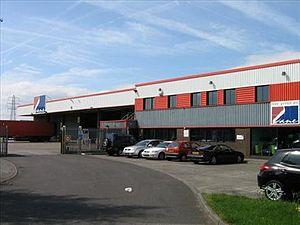
La Seine-Saint-Denis est un département français situé au nord-est de l'agglomération parisienne, appartenant à la petite couronne de la région Île-de-France. L'INSEE et La Poste lui attribuent le code 93.
Cet article décrit l'économie de la Seine-Saint-Denis, caractérisée par son dynamisme, malgré un taux de chômage relativement élevé.
Garonor désigne le parc d'activités privé se situant sur les communes d'Aulnay-sous-Bois et du Blanc-Mesnil entre Paris et le pôle aéroportuaire de Roissy et la société qui le gère.